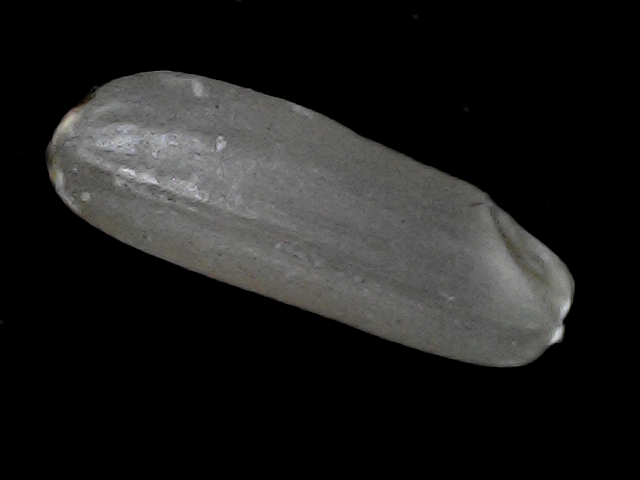
Rice variety: BD56